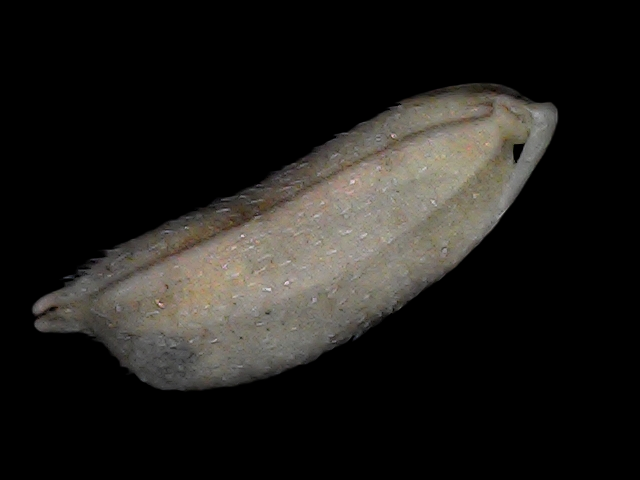
Rice variety: Bd79